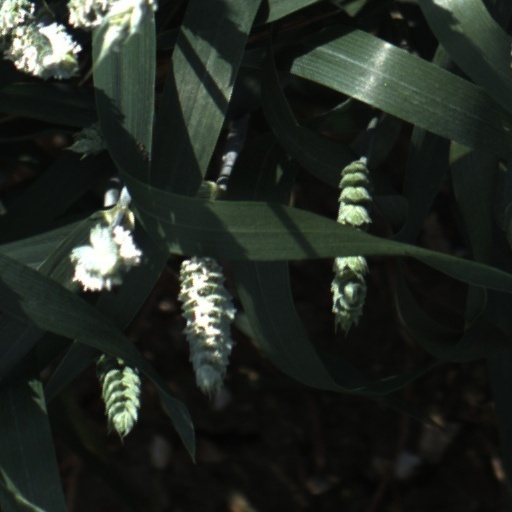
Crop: wheat